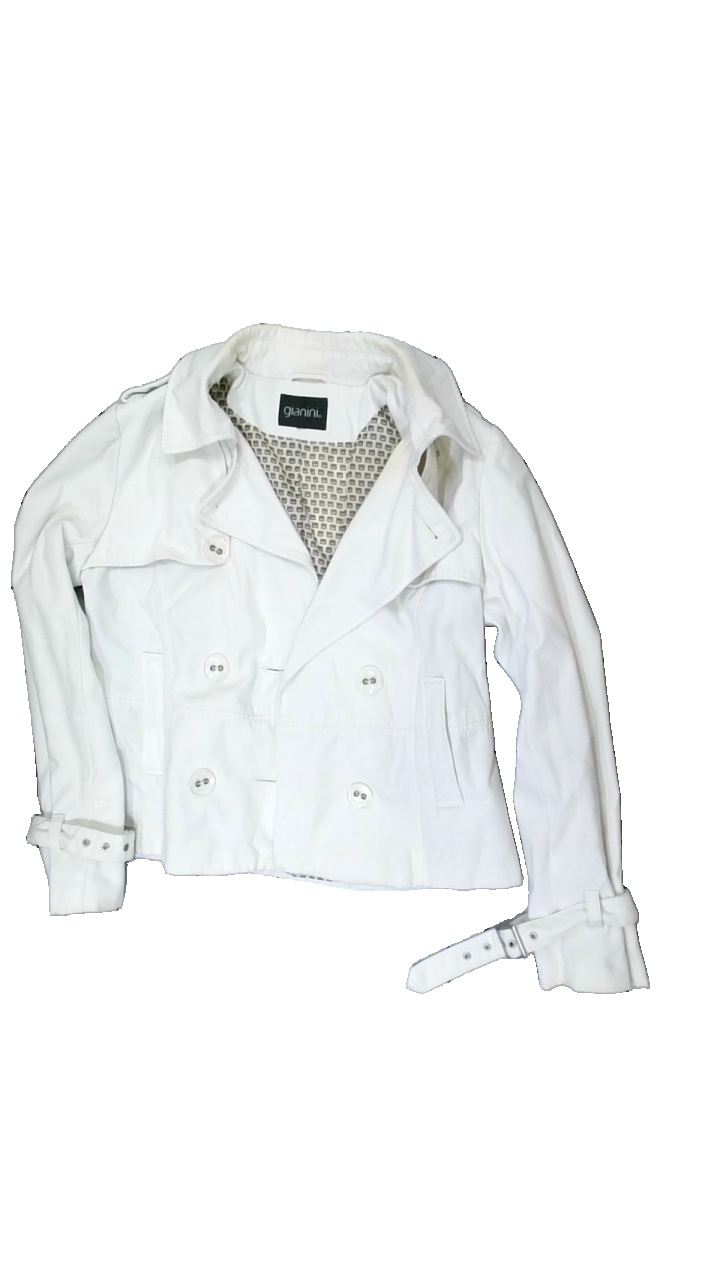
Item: Jacket (Ladies)
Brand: Gianini
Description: vit jacka med grova svettfläckar i nacke
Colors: White
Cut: Regular
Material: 100% cotton
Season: Spring
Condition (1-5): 2
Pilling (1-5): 5
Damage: gul i nacke
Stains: Major
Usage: Export
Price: <50